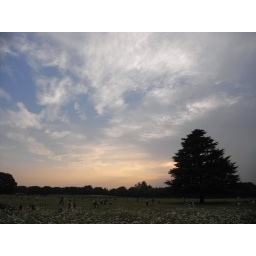
in SHOWA MEMORIAL PARK, TACHIKAWA. red / blue sunset and white cosmos is so beautiful.